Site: brandenburg
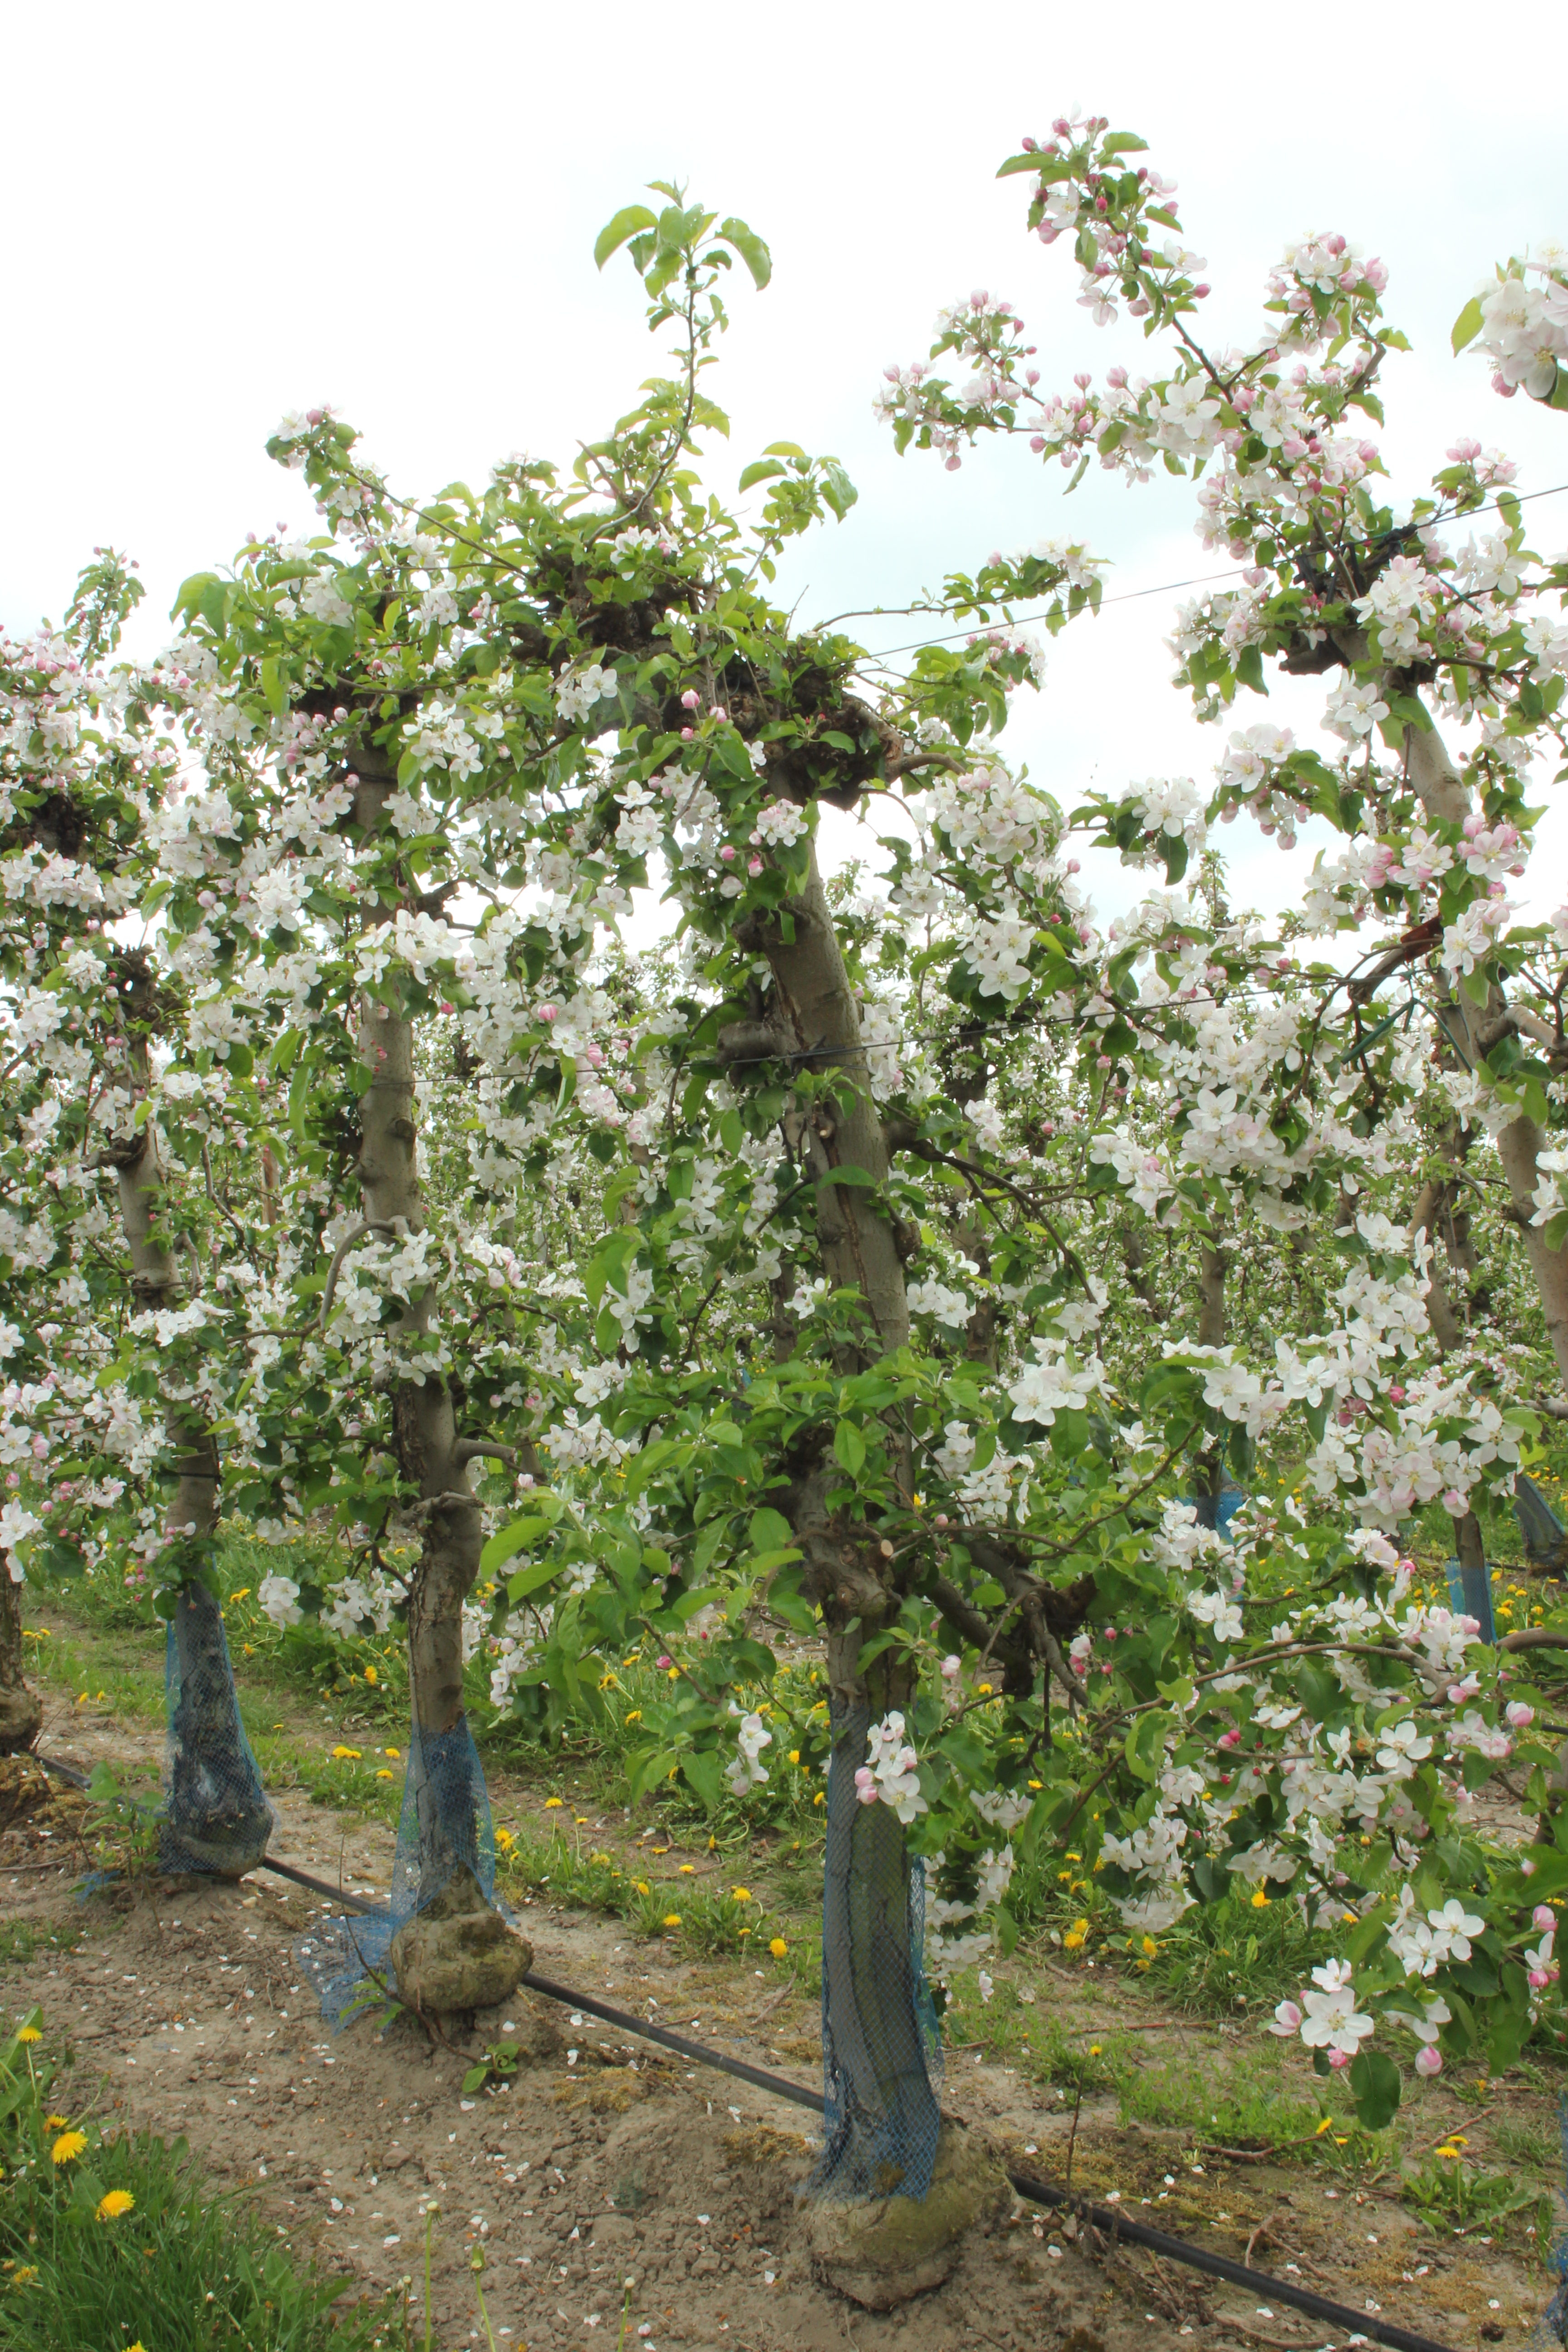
Growth stage (BBCH 65): Flowering